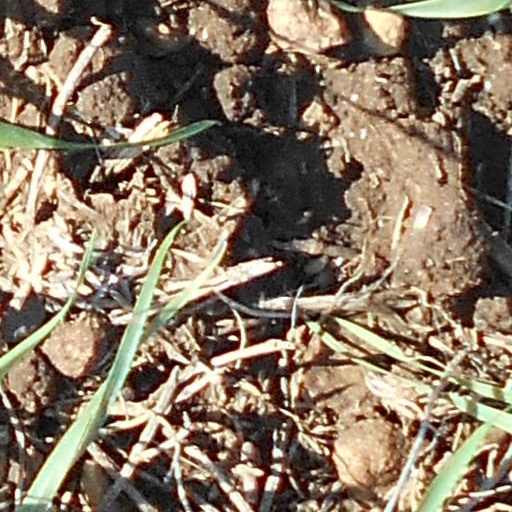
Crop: wheat